Supporters' Trust at Reading

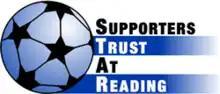
Supporters' Trust At Reading logo

Supporters' Trust at Reading also known as STAR, is the official organisation representing the interests of supporters of Reading Football Club. STAR is the successor to Reading Football Supporters’ Club (RFSC), which was established in 1930.